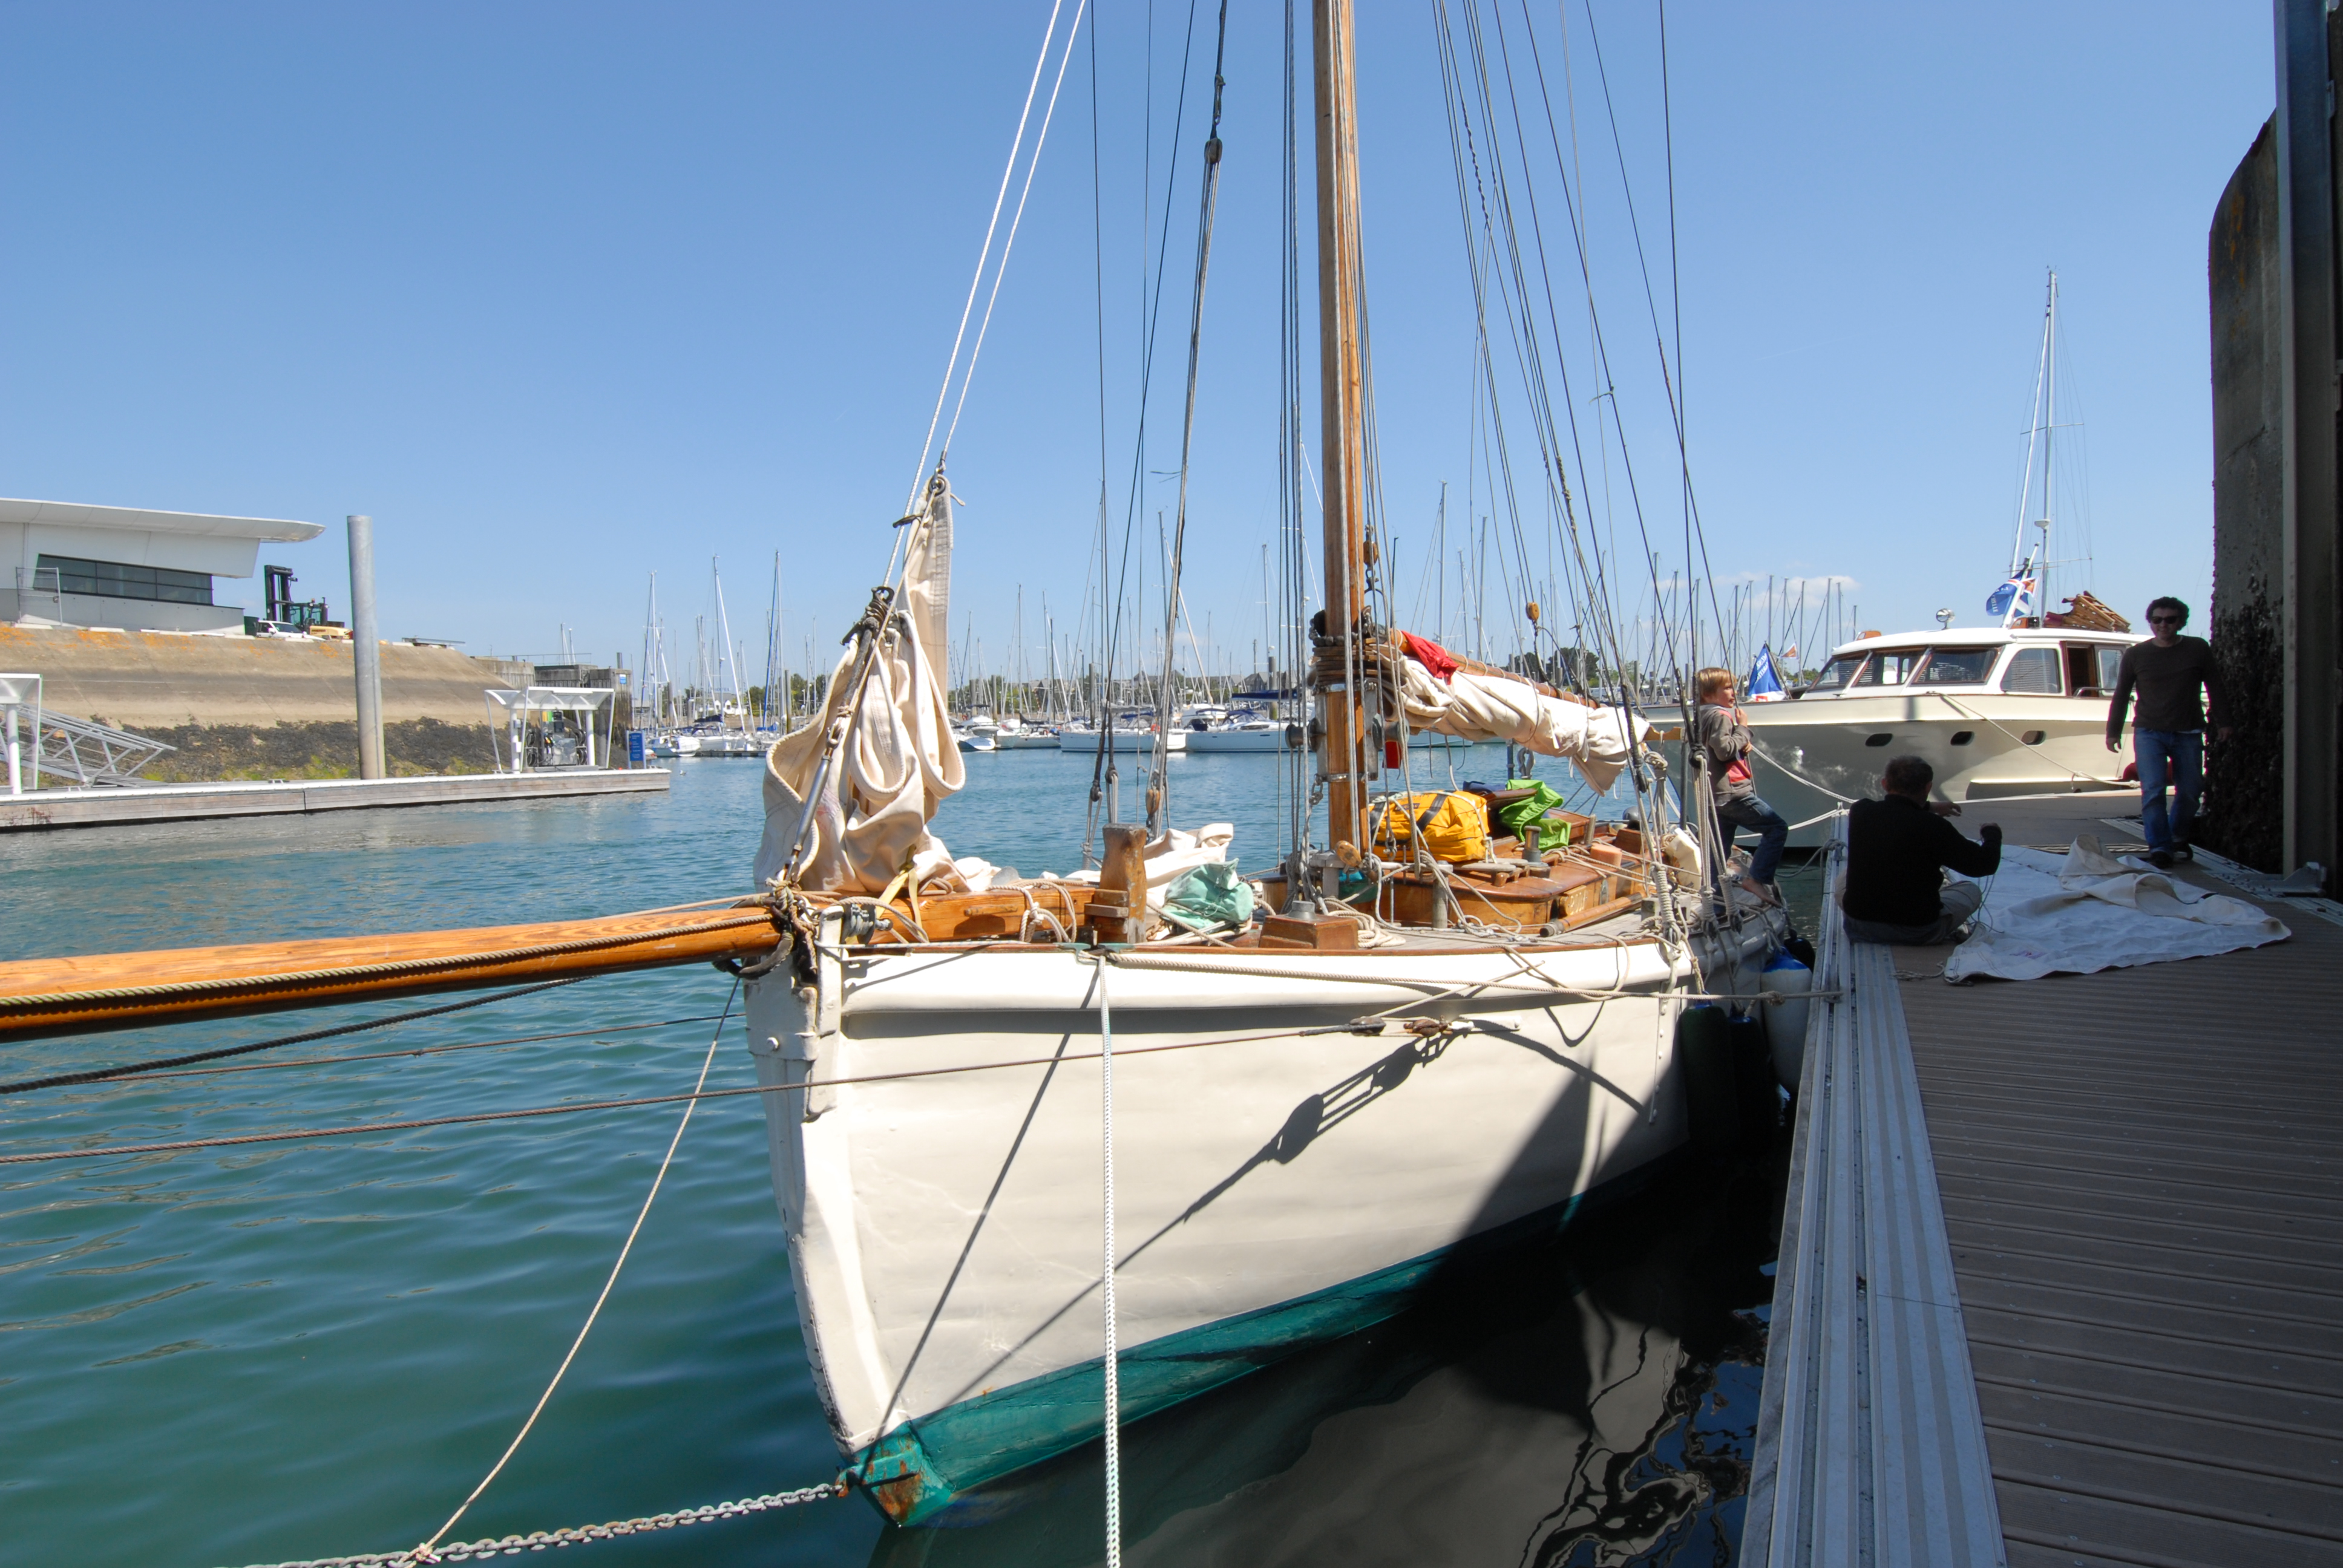
sailing, yacht, marina, boat, water transportation, sailboat, harbor, watercraft, dock, boating, yawl, sloop, port, sea, sail, schooner, mast, ship, sailing ship, deck, water, cat ketch, tall ship, skipjack, windjammer